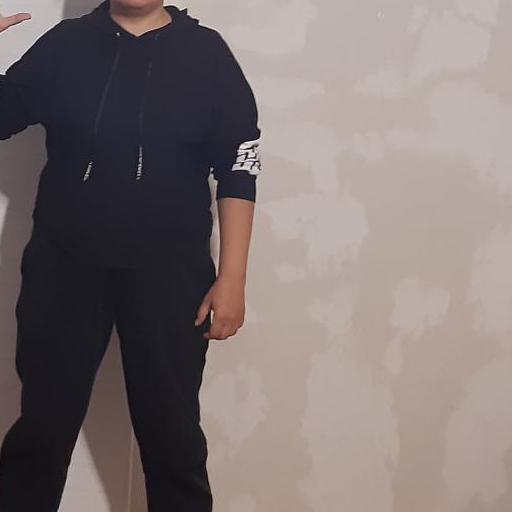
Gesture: no_gesture